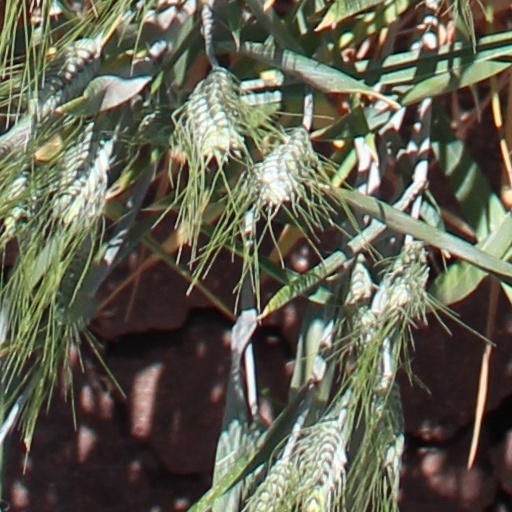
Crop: wheat